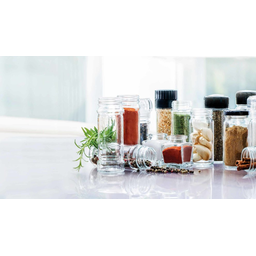
Label: glass